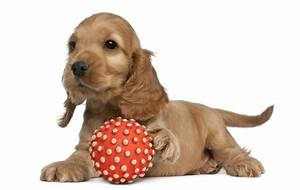
Label: dog